University of Utah College of Engineering

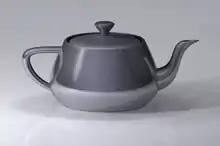
The Utah teapot, a model by Martin Newell (1975).

The University of Utah was one of the original four nodes of ARPANET, the world's first packet-switched network and embryo of the current worldwide Internet. In late 1969, the U's computer graphics department was linked into the node at Stanford Research Institute in Menlo Park, California to complete the initial four-node network.